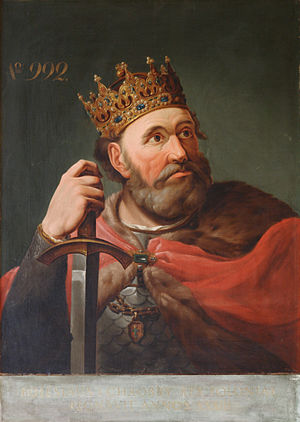
Boleslav 1. af Polen
Boleslav 1. af Polen var prins af Polen og Tjekkiet og fra 992 konge af Polen.